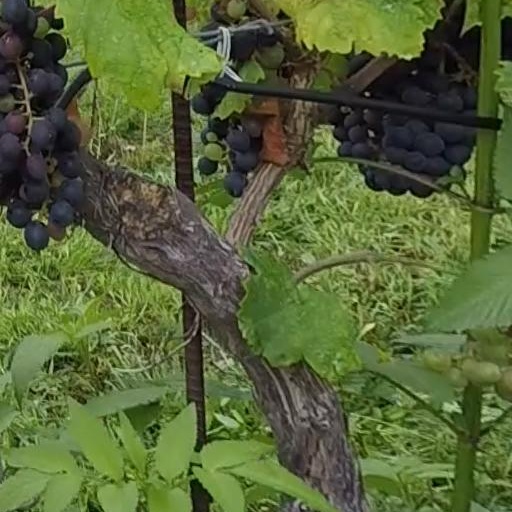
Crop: grape